Peterson/Ridge station

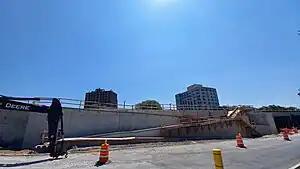
Peterson/Ridge station during construction in July 2023

There were originally three stations serving Edgewater as well as either Lincoln Square or West Ridge: Summerdale station, Rose Hill station, and Kenmore station. In 1958, the Chicago and North Western Railway, the sole operator at the time, closed numerous stations on the Milwaukee Division, including the three aforementioned stations, to speed up service between Chicago and the north suburbs.